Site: brandenburg
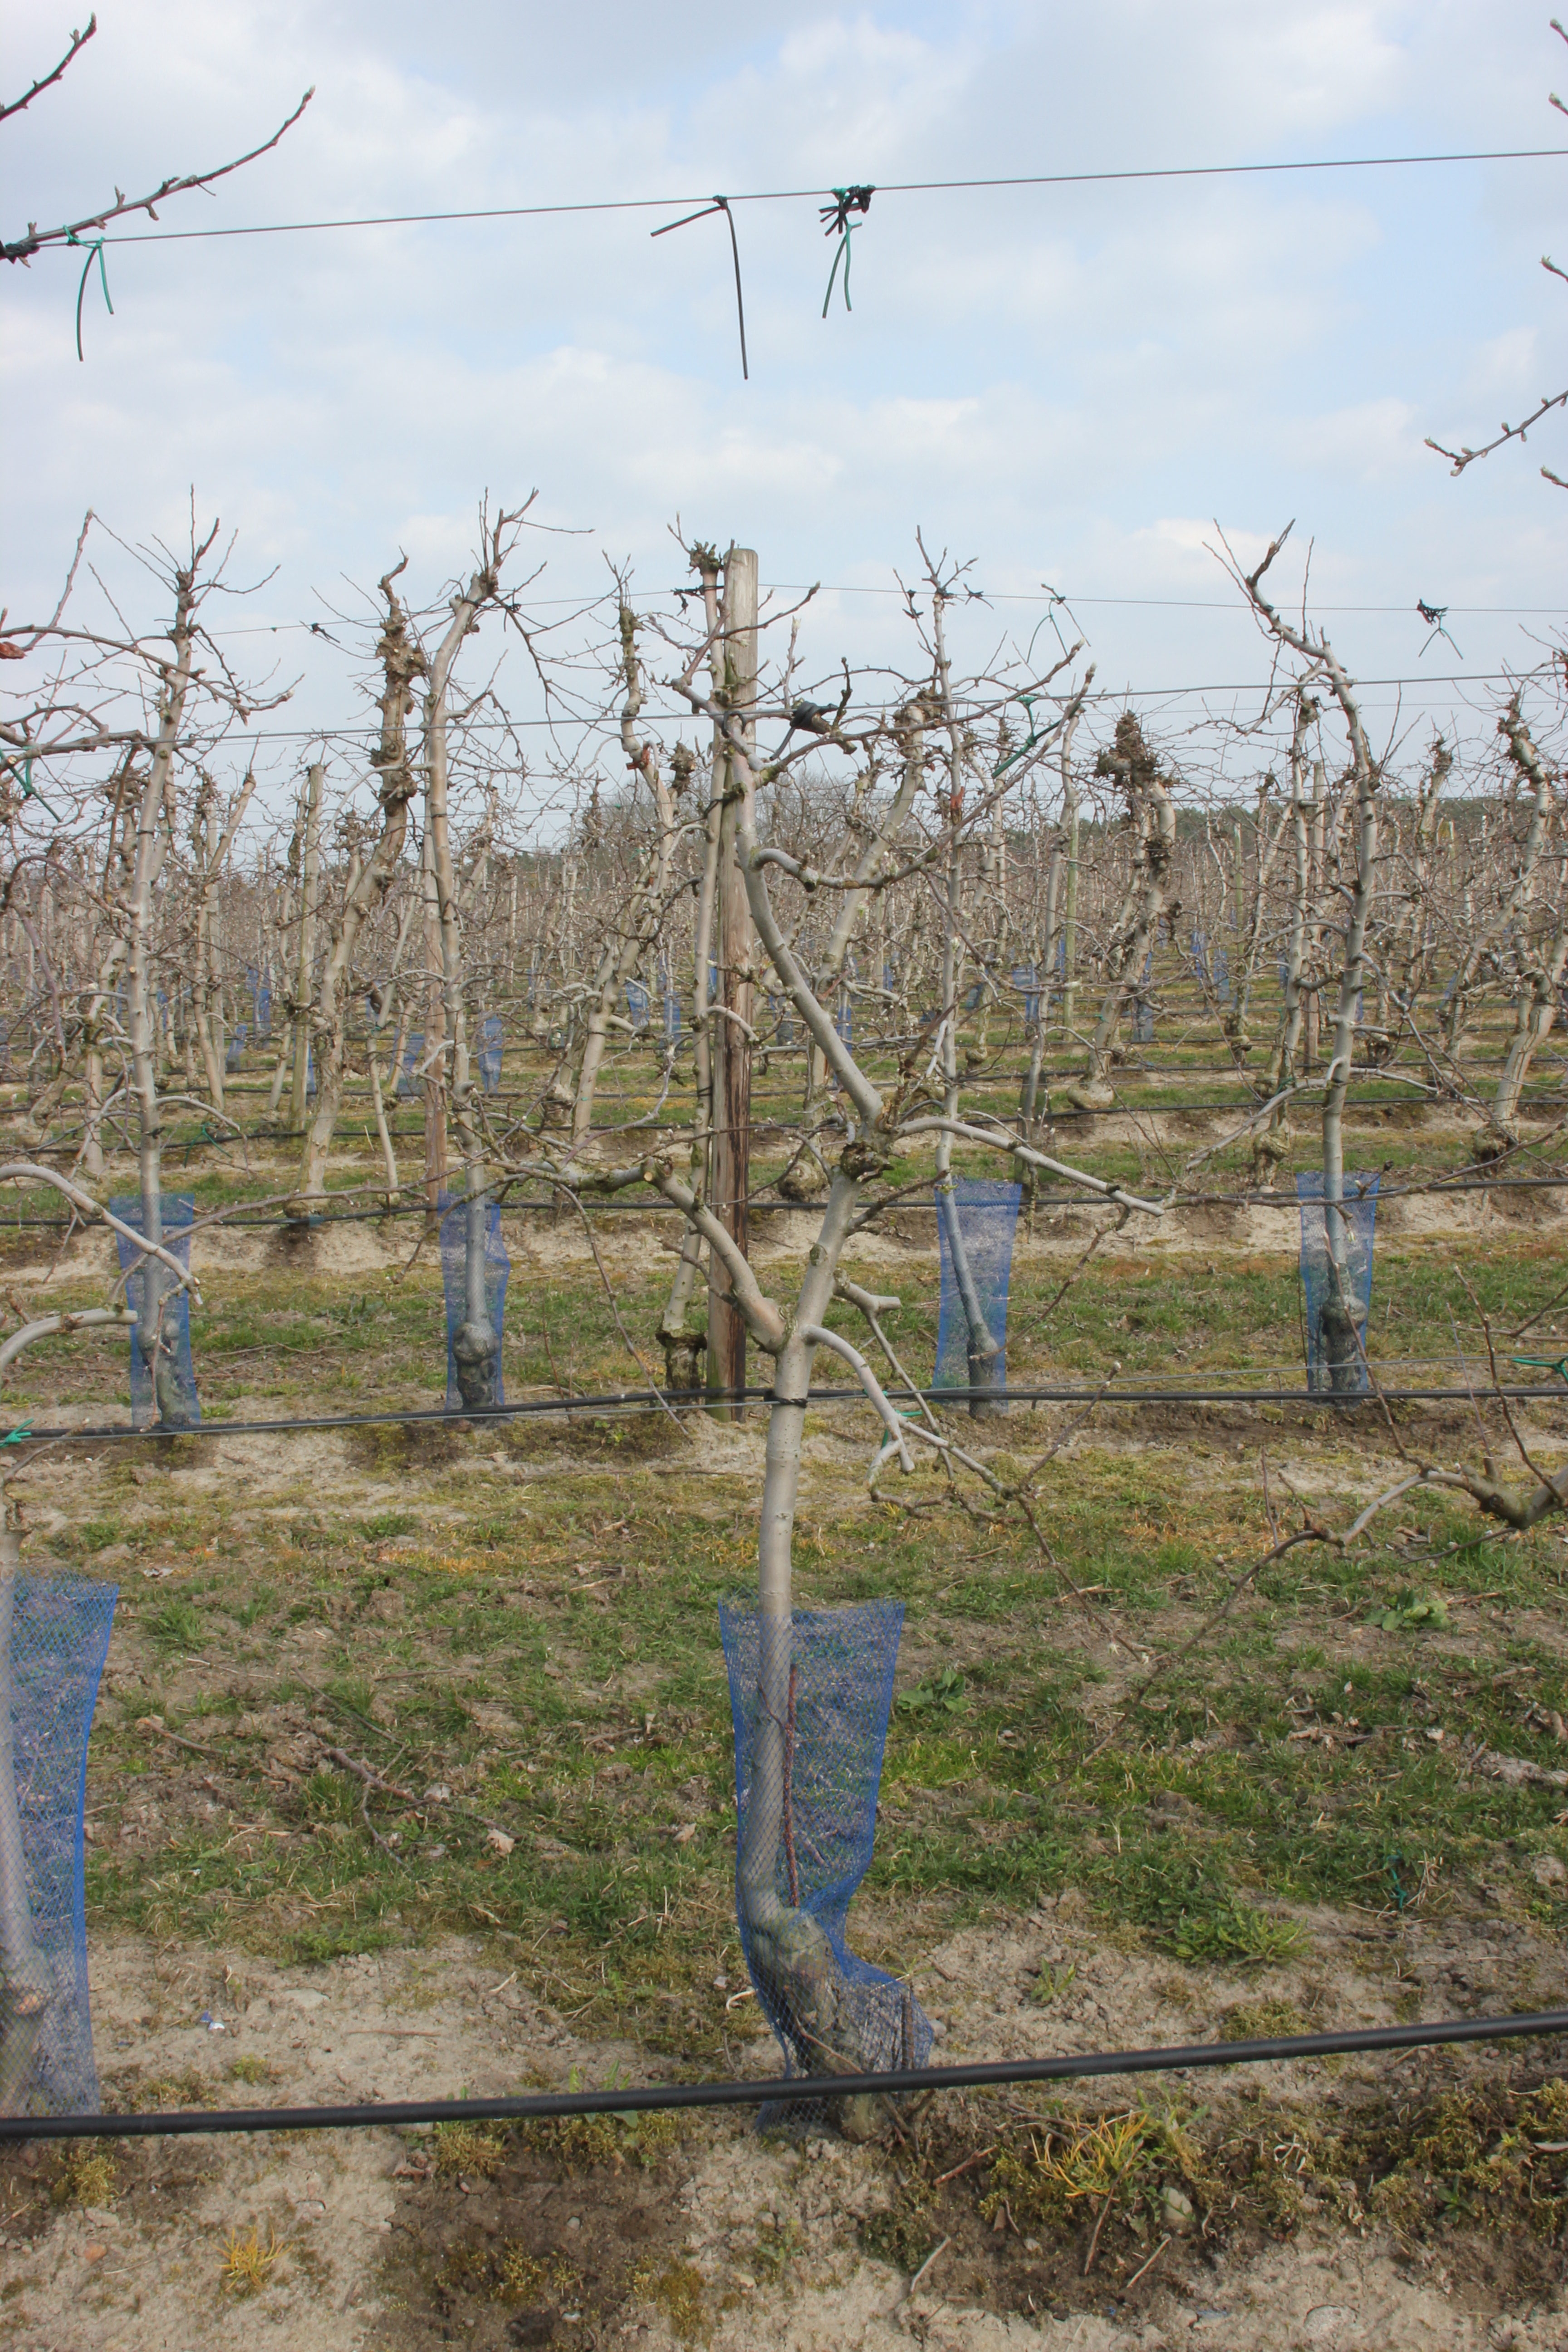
Growth stage (BBCH 03): Bud development